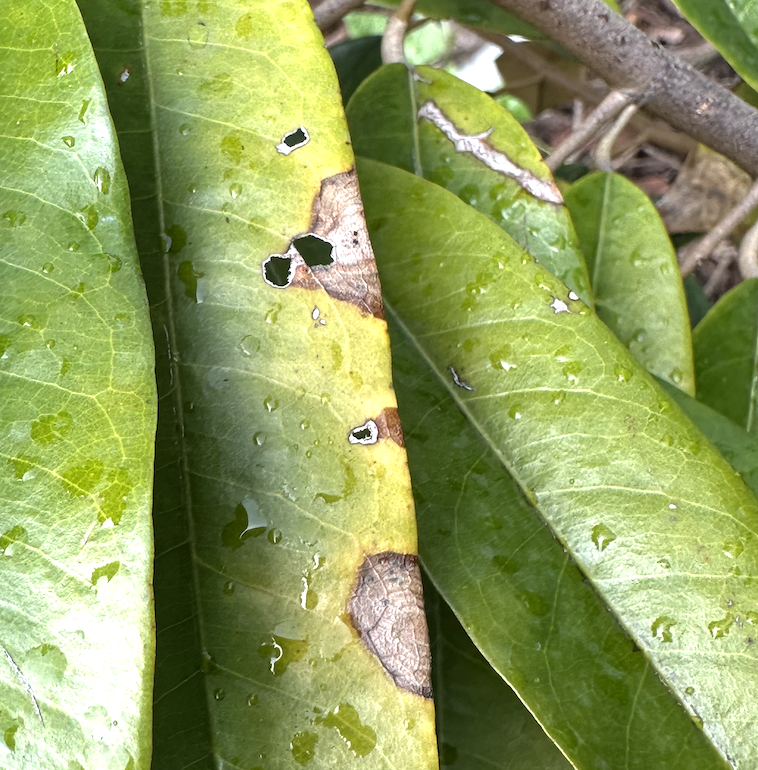
Label: stem_blight